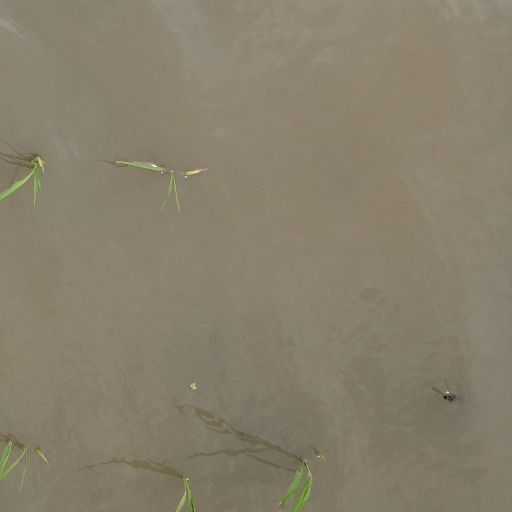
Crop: rice